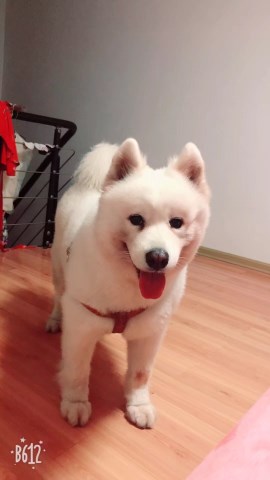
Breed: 2192-n000088-Samoyed